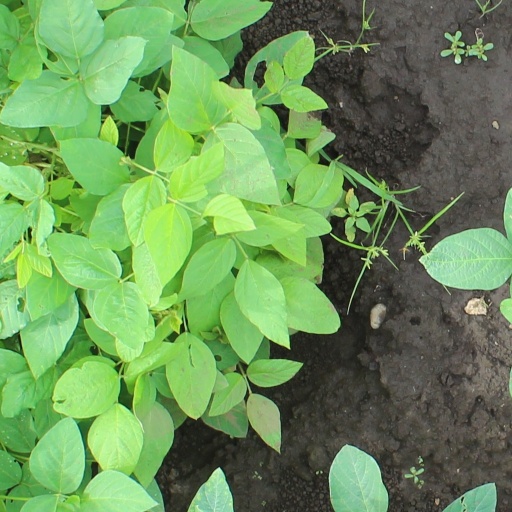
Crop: soybean